Everton, Nottinghamshire

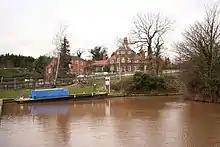
The White Swan, Drakeholes moorings

Holy Trinity Church, Everton was built shortly after the Norman conquest in 1066. The church went through several changes, the first being between 1150–1180 A.D., and was due to the increase in the number of worshippers. In later years gargoyles were added.